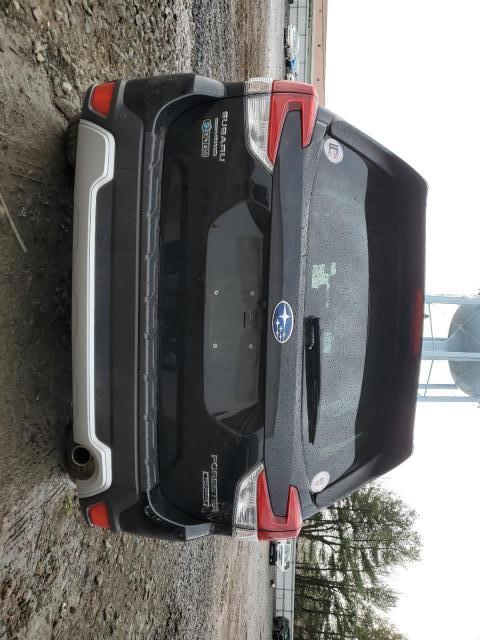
Aucun dommage détecté.
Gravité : aucun